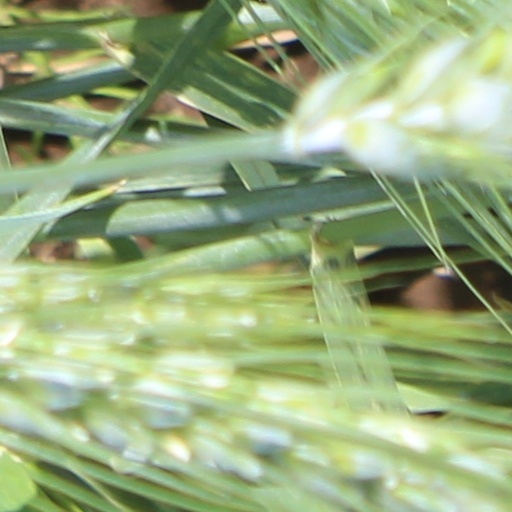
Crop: wheat